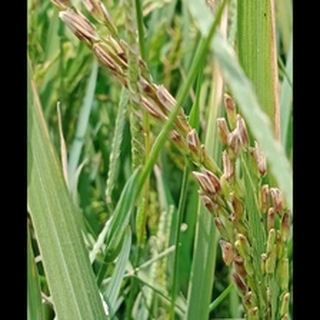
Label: diseased_rice